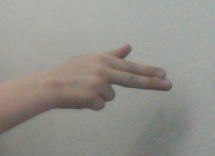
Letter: ghain